Ida B. Wells Drive

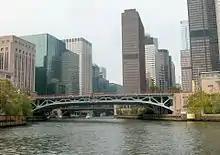
The bridge that carries Ida B. Wells Drive over the Chicago River in 2006

The new street opened for traffic from State Street to LaSalle Street in 1952, with the full length opened August 10, 1956.